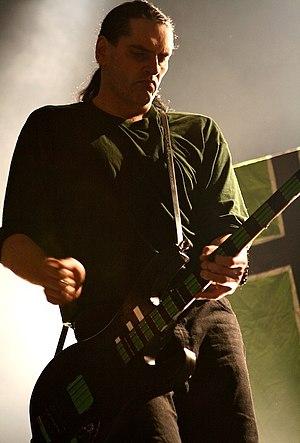
Petrus T. Ratajczyk mieux connu sous le nom de Peter Steele était un musicien américain originaire de Brooklyn.
Type O Negative est un groupe de metal américain, originaire de Brooklyn, New York. Formé en 1990, le groupe est né des cendres du groupe Carnivore.